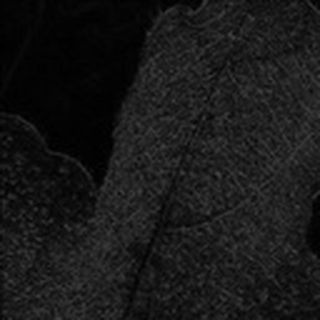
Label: cotton_aphids